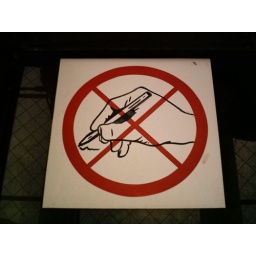
A sign on display in the tower Campanile in the Piaza of San Marco, Venice